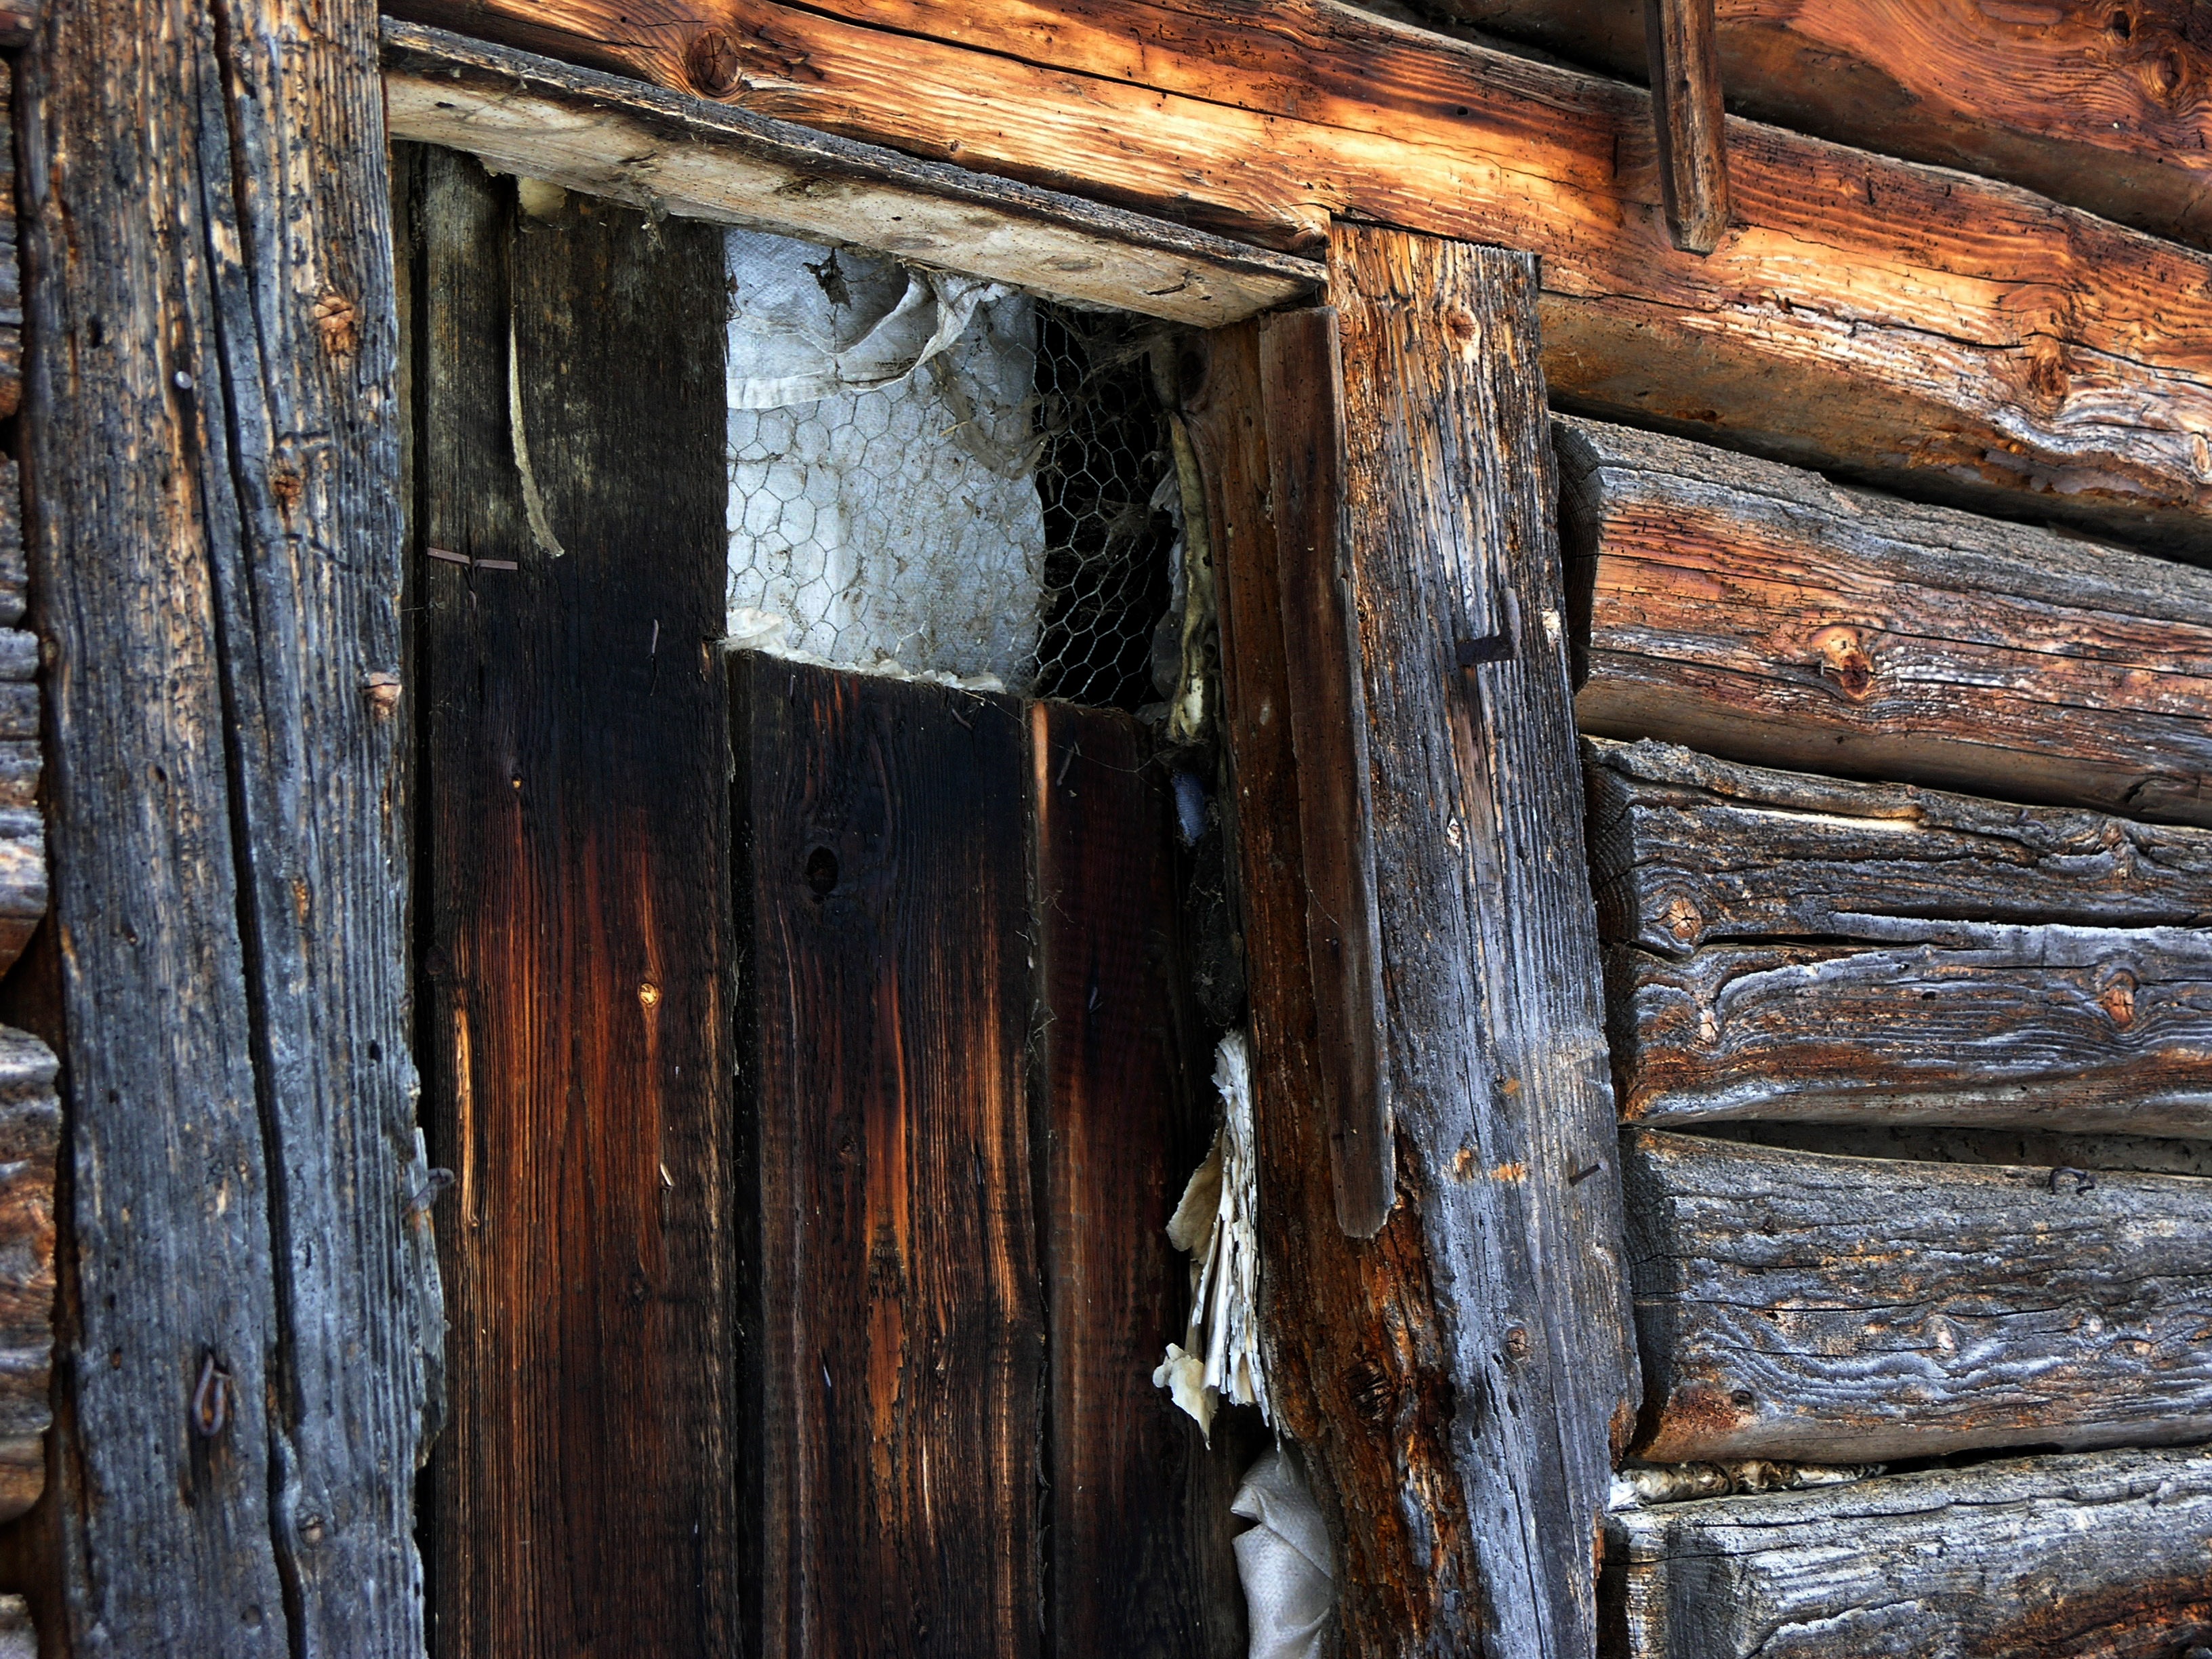
wood, house, texture, window, old, wall, beam, shack, lumber, door, material, wooden, log cabin, entry, past, chal pky, couso